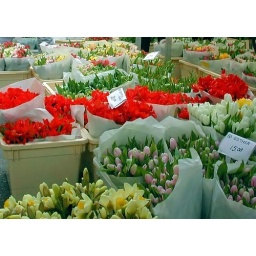
Reputedly the only floating flower market in the world.